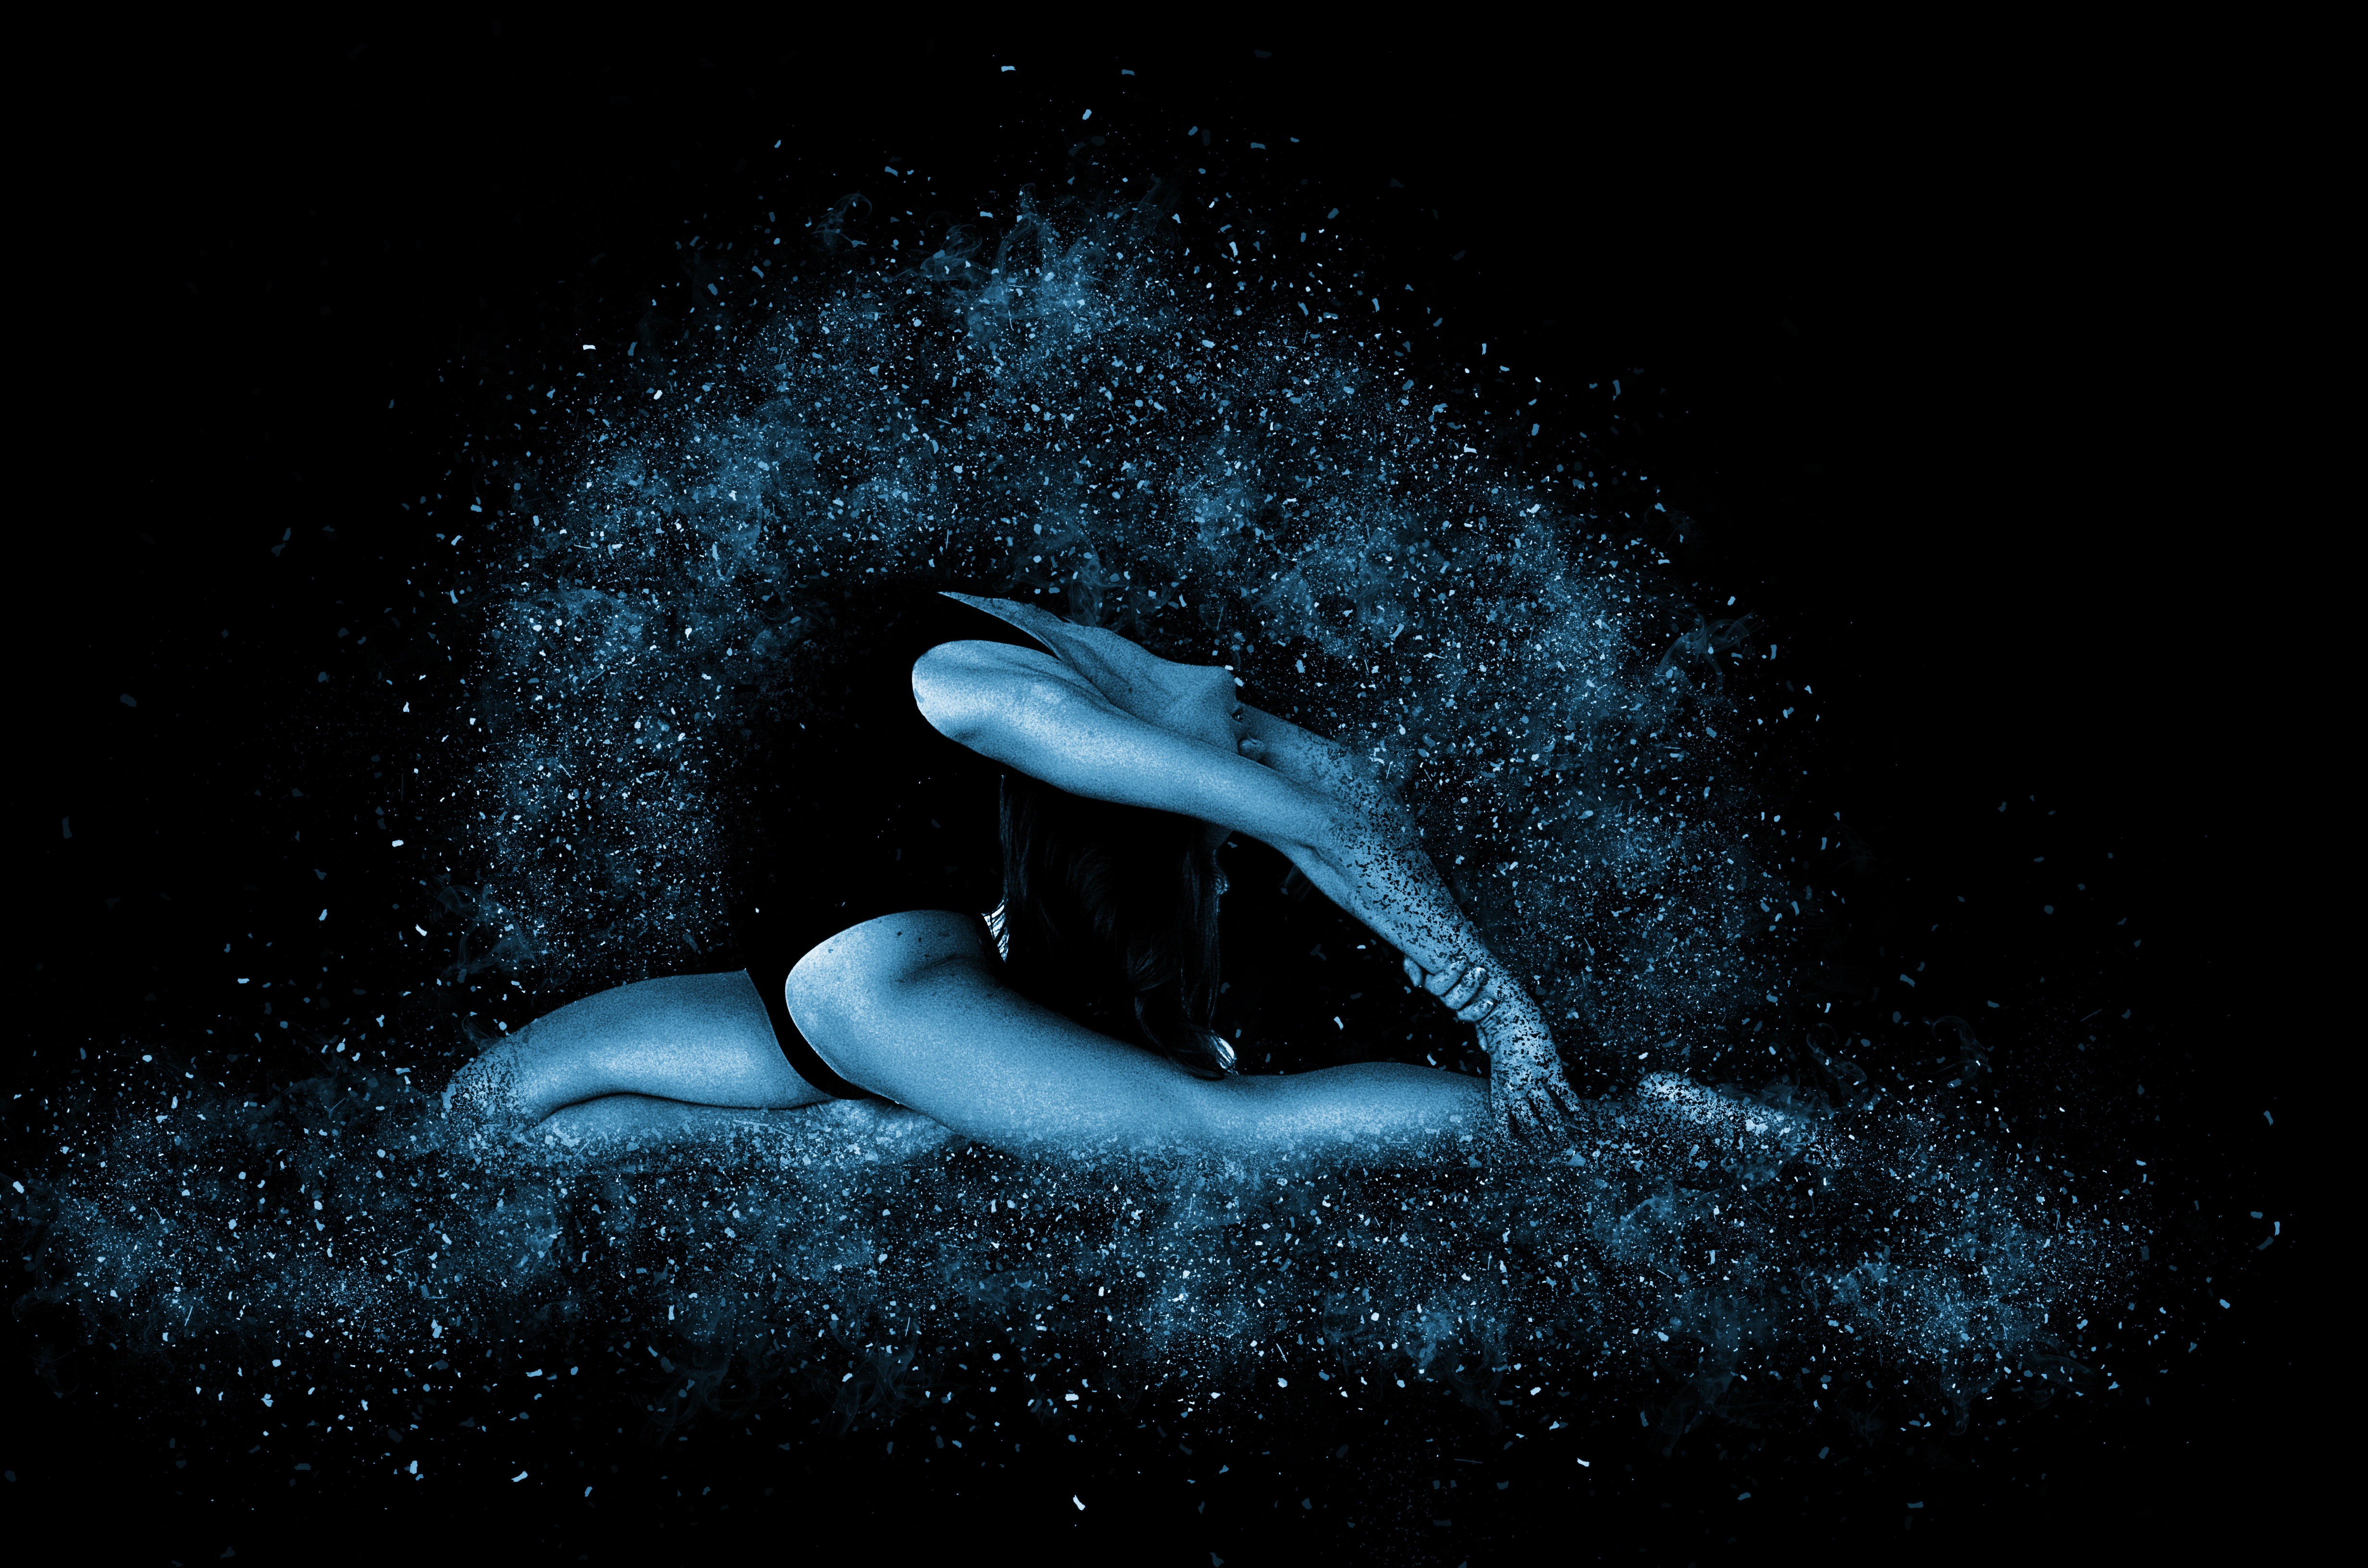
water, black and white, sky, woman, sport, photography, atmosphere, female, underwater, space, darkness, movement, fitness, swing, sporty, move, pose, elegant, body, midnight, femininity, elegance, graphics, gymnastics, phenomenon, organism, range of motion, flexible, special effects, stock photography, computer wallpaper, marine biology